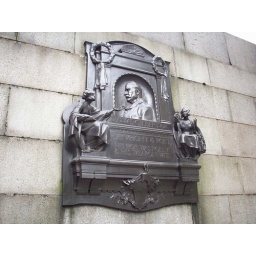
This monument is on a wall by the Thames, opposite Embankment tube station.